Nainsukh

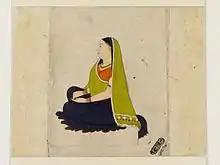
Portrait of a singer, 1750–55

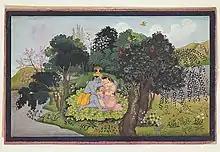
Radha and Krishna, c. 1775, "first generation after Nainsukh"

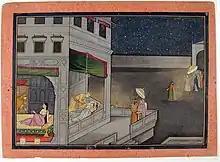
"King Dasharatha Approaches the Sulking Kaikeyi's Chamber", from the Ramayana, Nainsukh

Around 1740, Nainsukh left his father's workshop in Guler and moved to Jasrota. It is unknown whether he made this move because of his stylistic innovations or for economic reasons (Guler was probably too small for two painters of the calibre of Manaku and Nainsukh). In the small but wealthy principality of Jasrota, Nainsukh worked for various patrons.